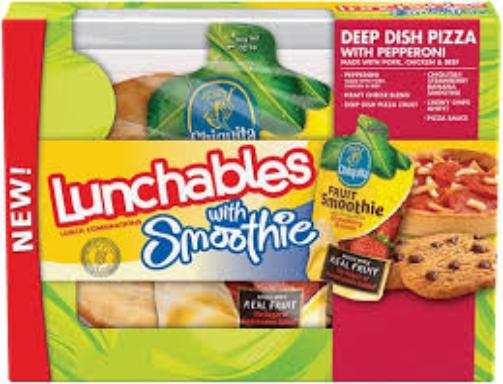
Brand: Lunchables
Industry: Food